Istanbul trials of 1919–1920

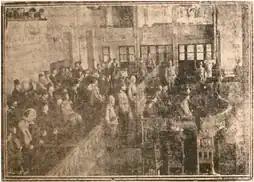
A court session of the Turkish courts-martial of 1919–20. CUP's leaders, Enver, Djemal, Talaat, among others, were ultimately sentenced to death under charges of wartime profiteering, and massacres of both Armenians and Greeks.

The Istanbul trials of 1919–1920 (Turkish: "Âliye Divan-ı Harb-i Örfi") were courts-martial of the Ottoman Empire that occurred soon after the Armistice of Mudros, in the aftermath of World War I, and part of the larger movement to prosecute Ottoman war criminals.